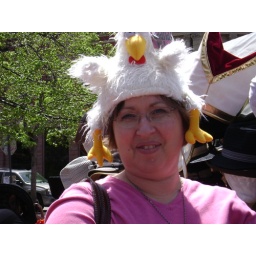
My mother in a chicken hat on Boulder Mall. You can see my pope hat behind her.